The Churchill Machine Tool Company

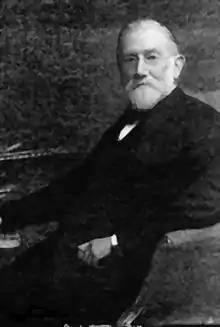
Charles Churchill, 1837–1916

Charles worked in his father's auger manufacturing business, but when Willis went to London in 1861 to supervise the installation of wire-covering machinery being exported by Thompson, Langdon & Co of New York City, Charles soon followed and, once there, spotted a business opportunity for himself as he saw the interest that the US-made equipment generated. By the time of his death his businesses had a presence in London, Manchester, Glasgow, Birmingham and Newcastle-on-Tyne and was "a giant machine-importing business".